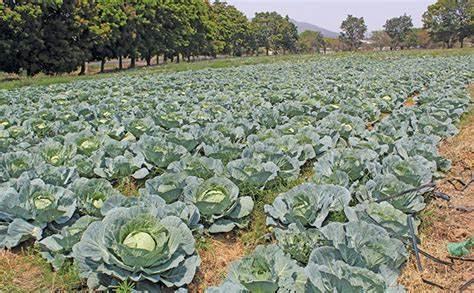
Kabeji nyingi sana zimepandwa kwenye shamba kubwa. Kabeji hizo kulingana na wingi wazo, haziwezi kuwa ni za matumizi ya familia, kwa sababu haziwezi hifadhika kwa muda mrefu na pia ni bei ghali sana kulima kabeji nyingi, ikiwa hutarajii kuuza na kupata faida. Kabeji aina ya mboga, hununuliwa sana sokoni, kwa sababu ya faida yake ya kiafya na kwa sababu ya matumizi mengi jikoni.